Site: brandenburg
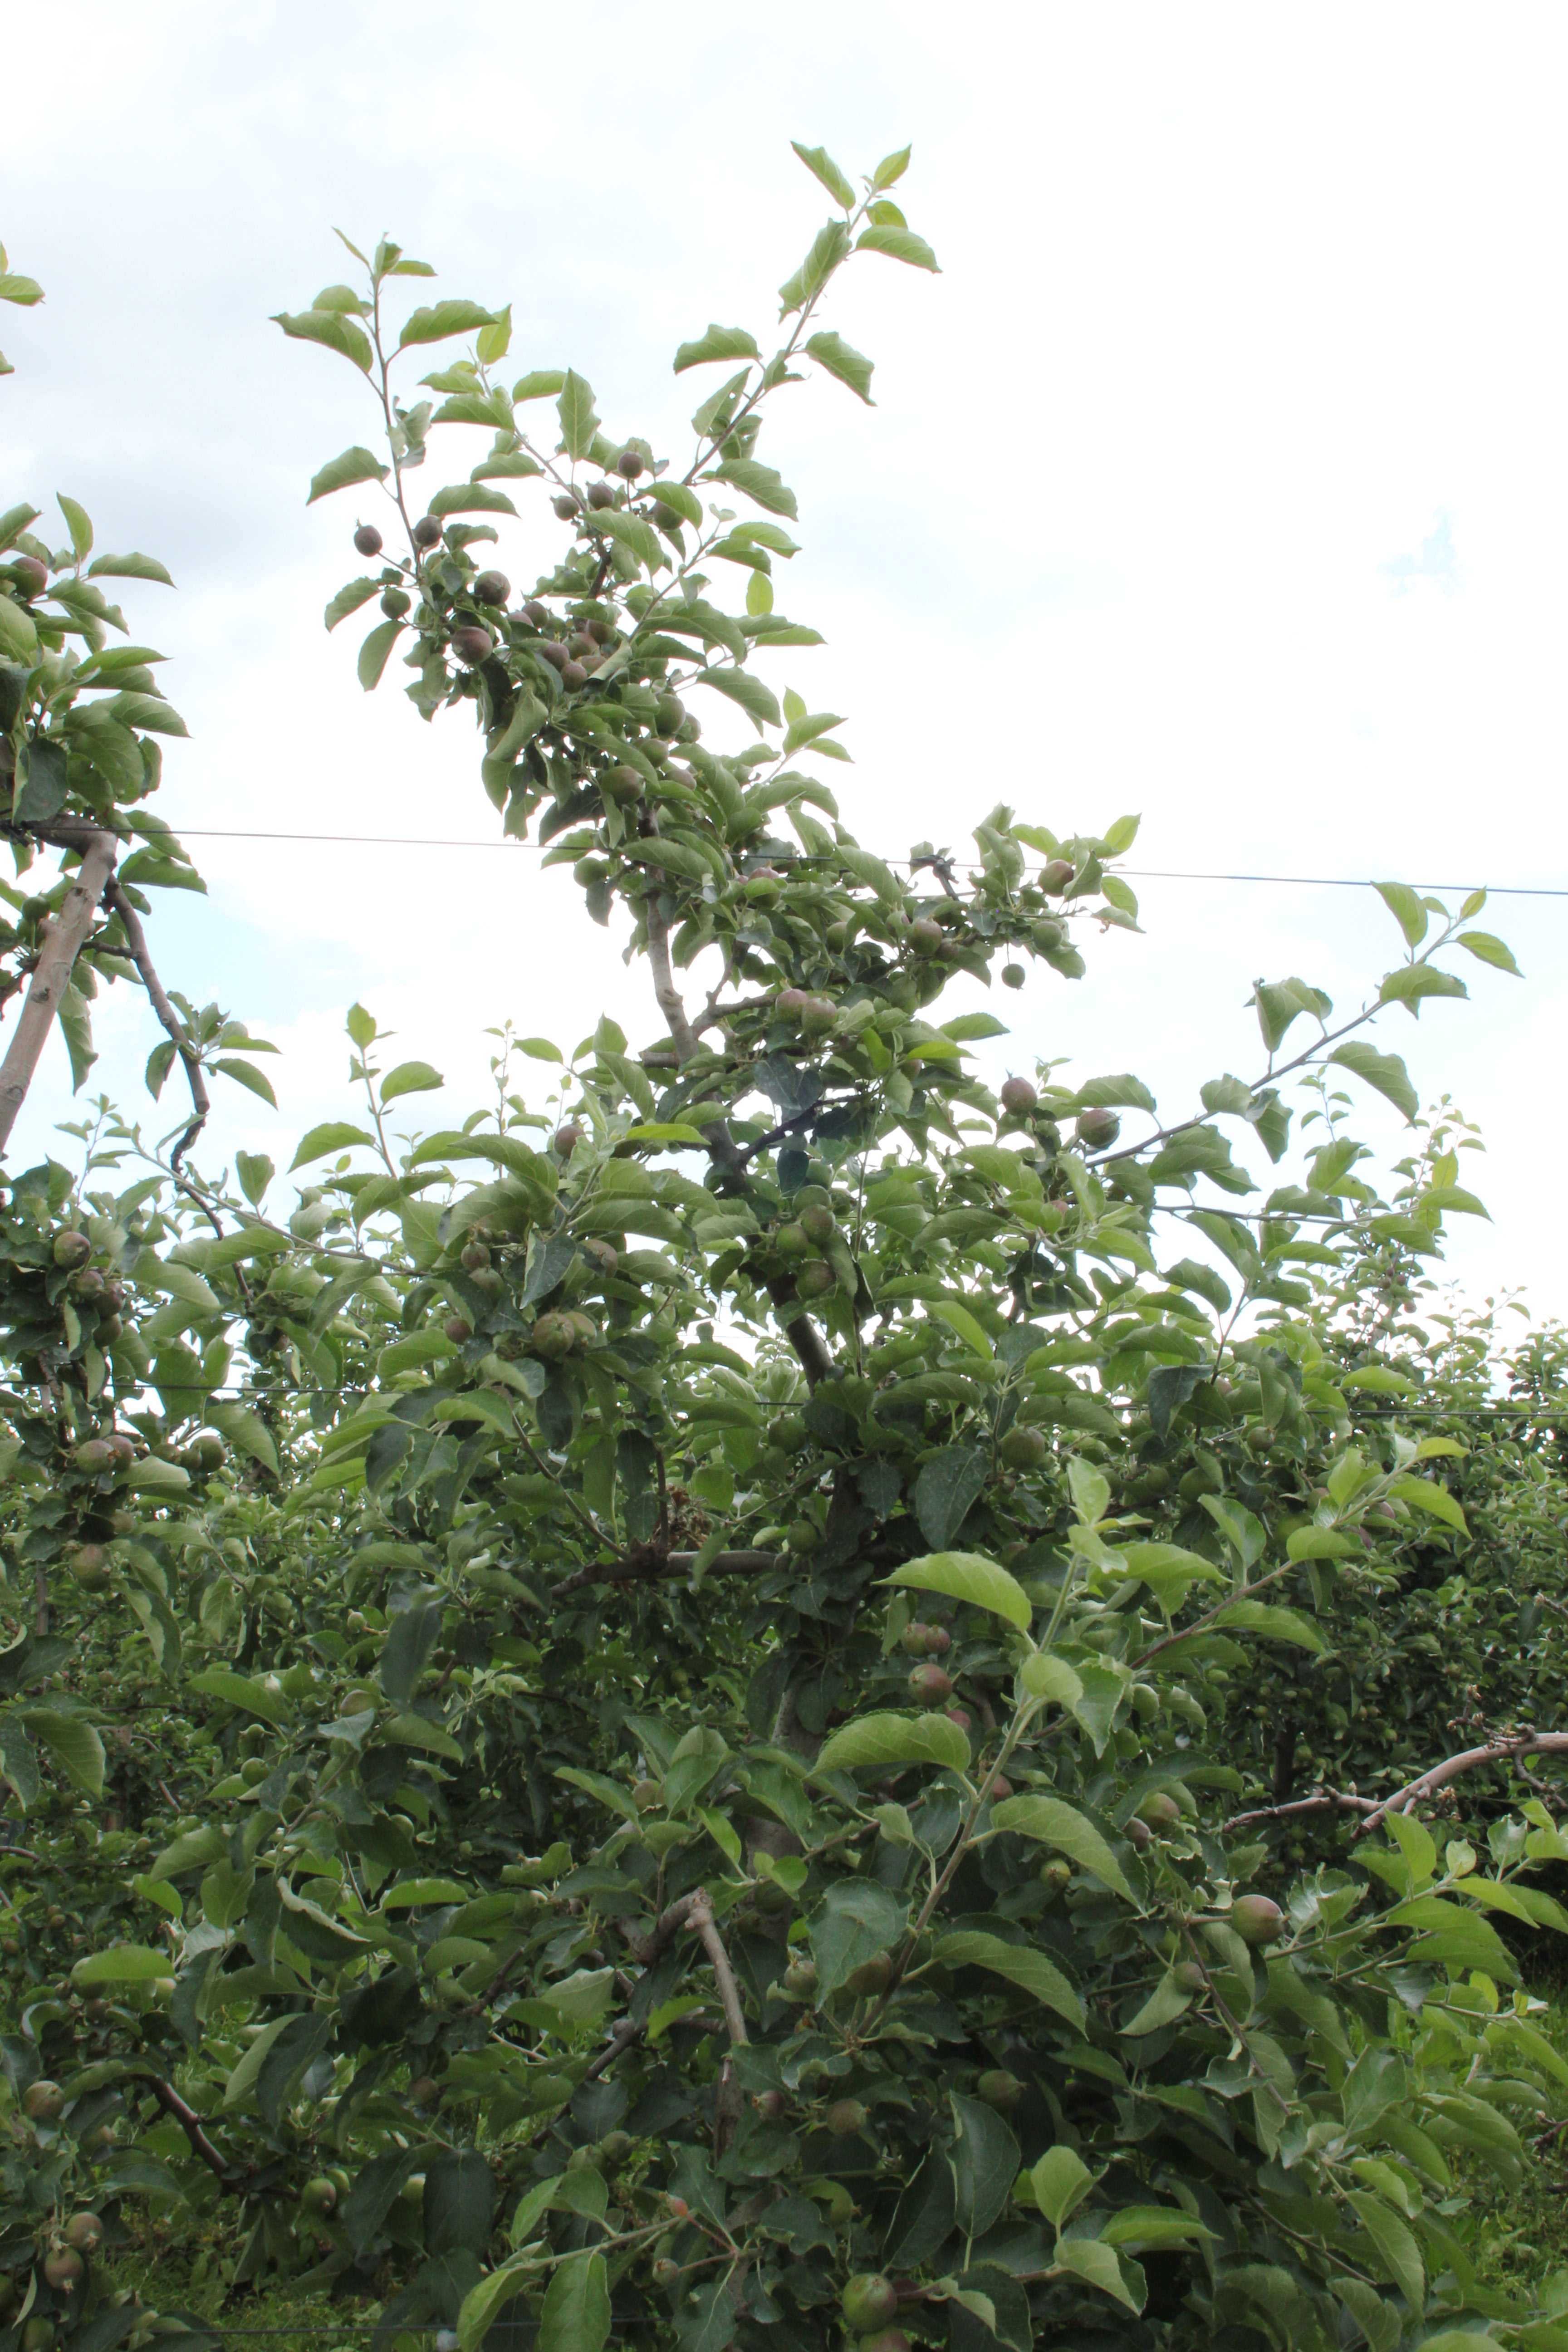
Growth stage (BBCH 73): Development of fruit